The Dubarry (1951 film)

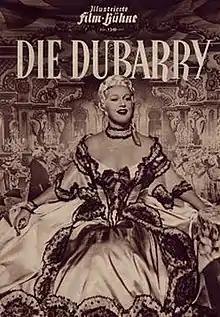

The Dubarry is a 1951 German musical film directed by Georg Wildhagen and Reinhold Schünzel and starring Sari Barabas, Willy Fritsch and Albert Lieven. It is named after the operetta "Die Dubarry", but uses the work only as a background. It was made at the Wandsbek Studios in Hamburg. The film's sets were designed by the art directors Willi Herrmann and Heinrich Weidemann.